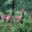
Label: deer